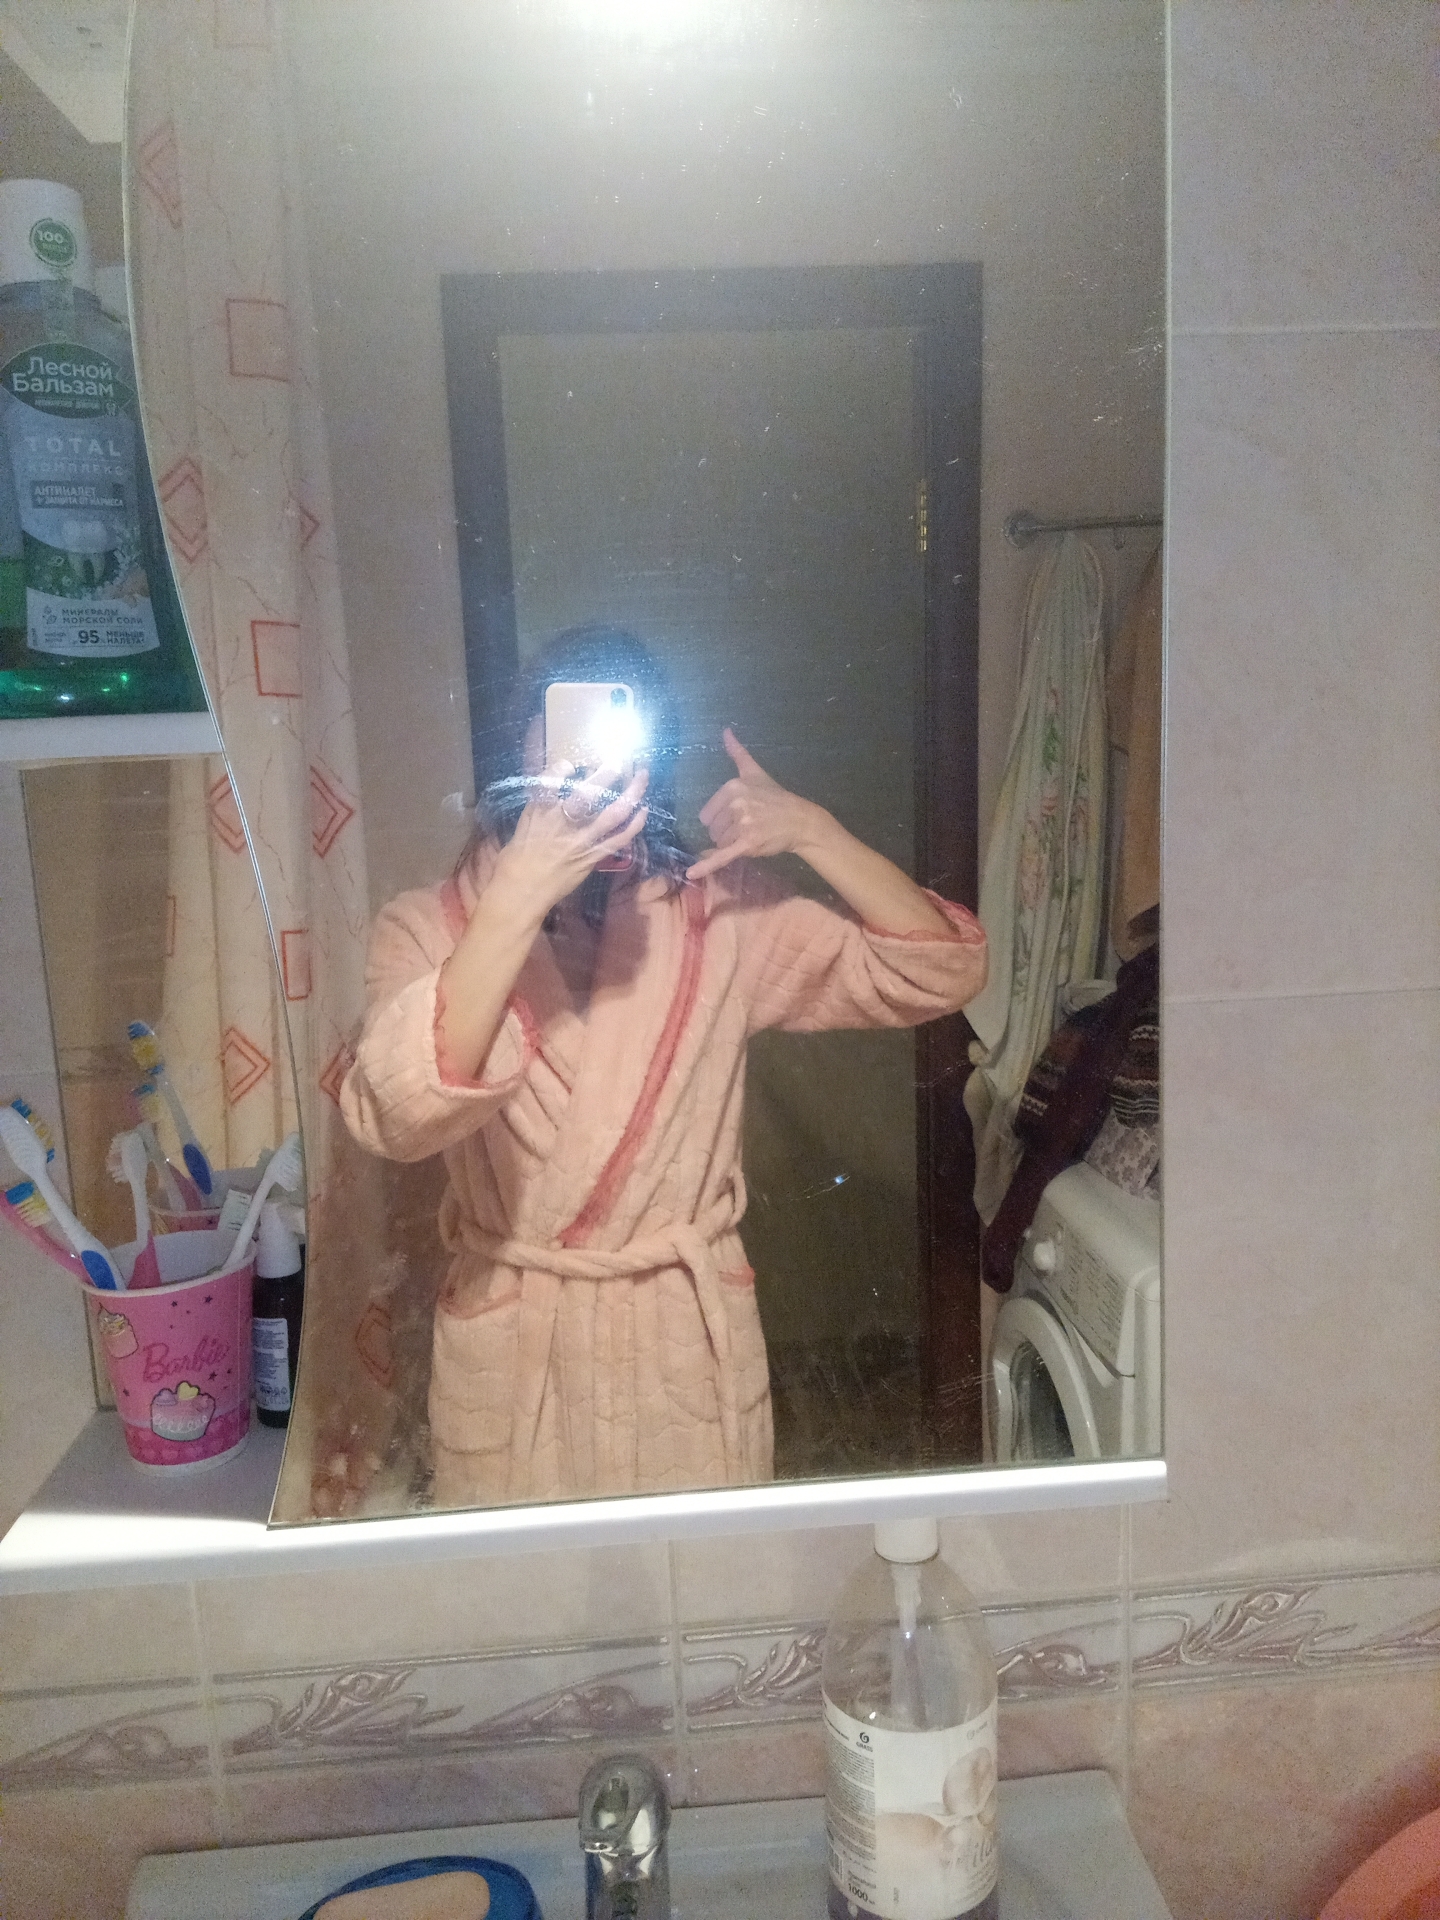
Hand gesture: call